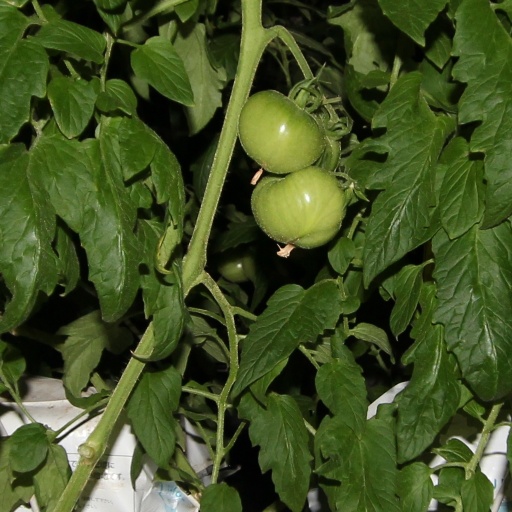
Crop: tomato